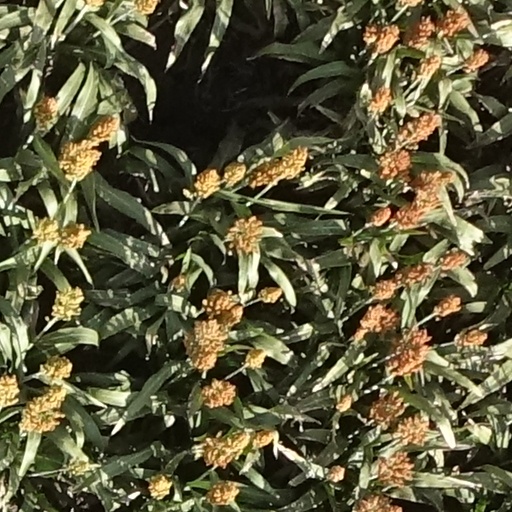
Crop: sorghum